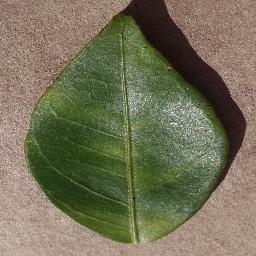
Label: Orange___Haunglongbing_(Citrus_greening)